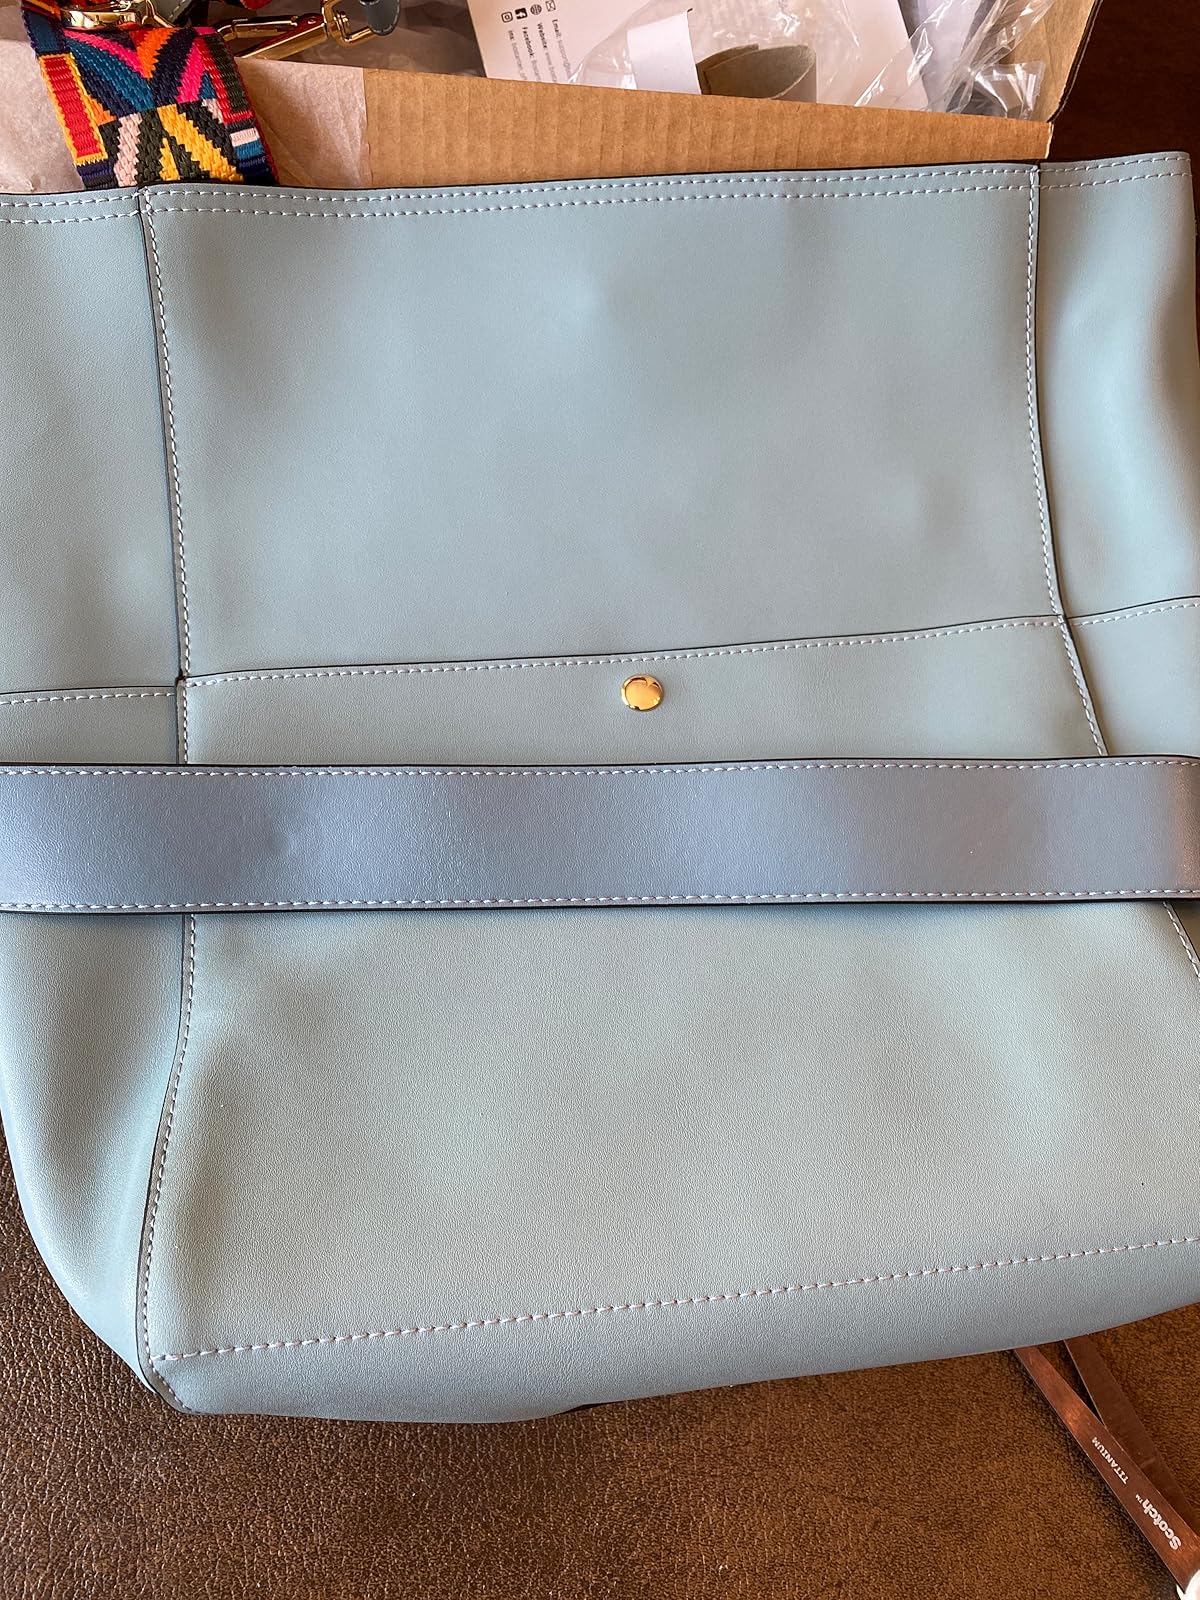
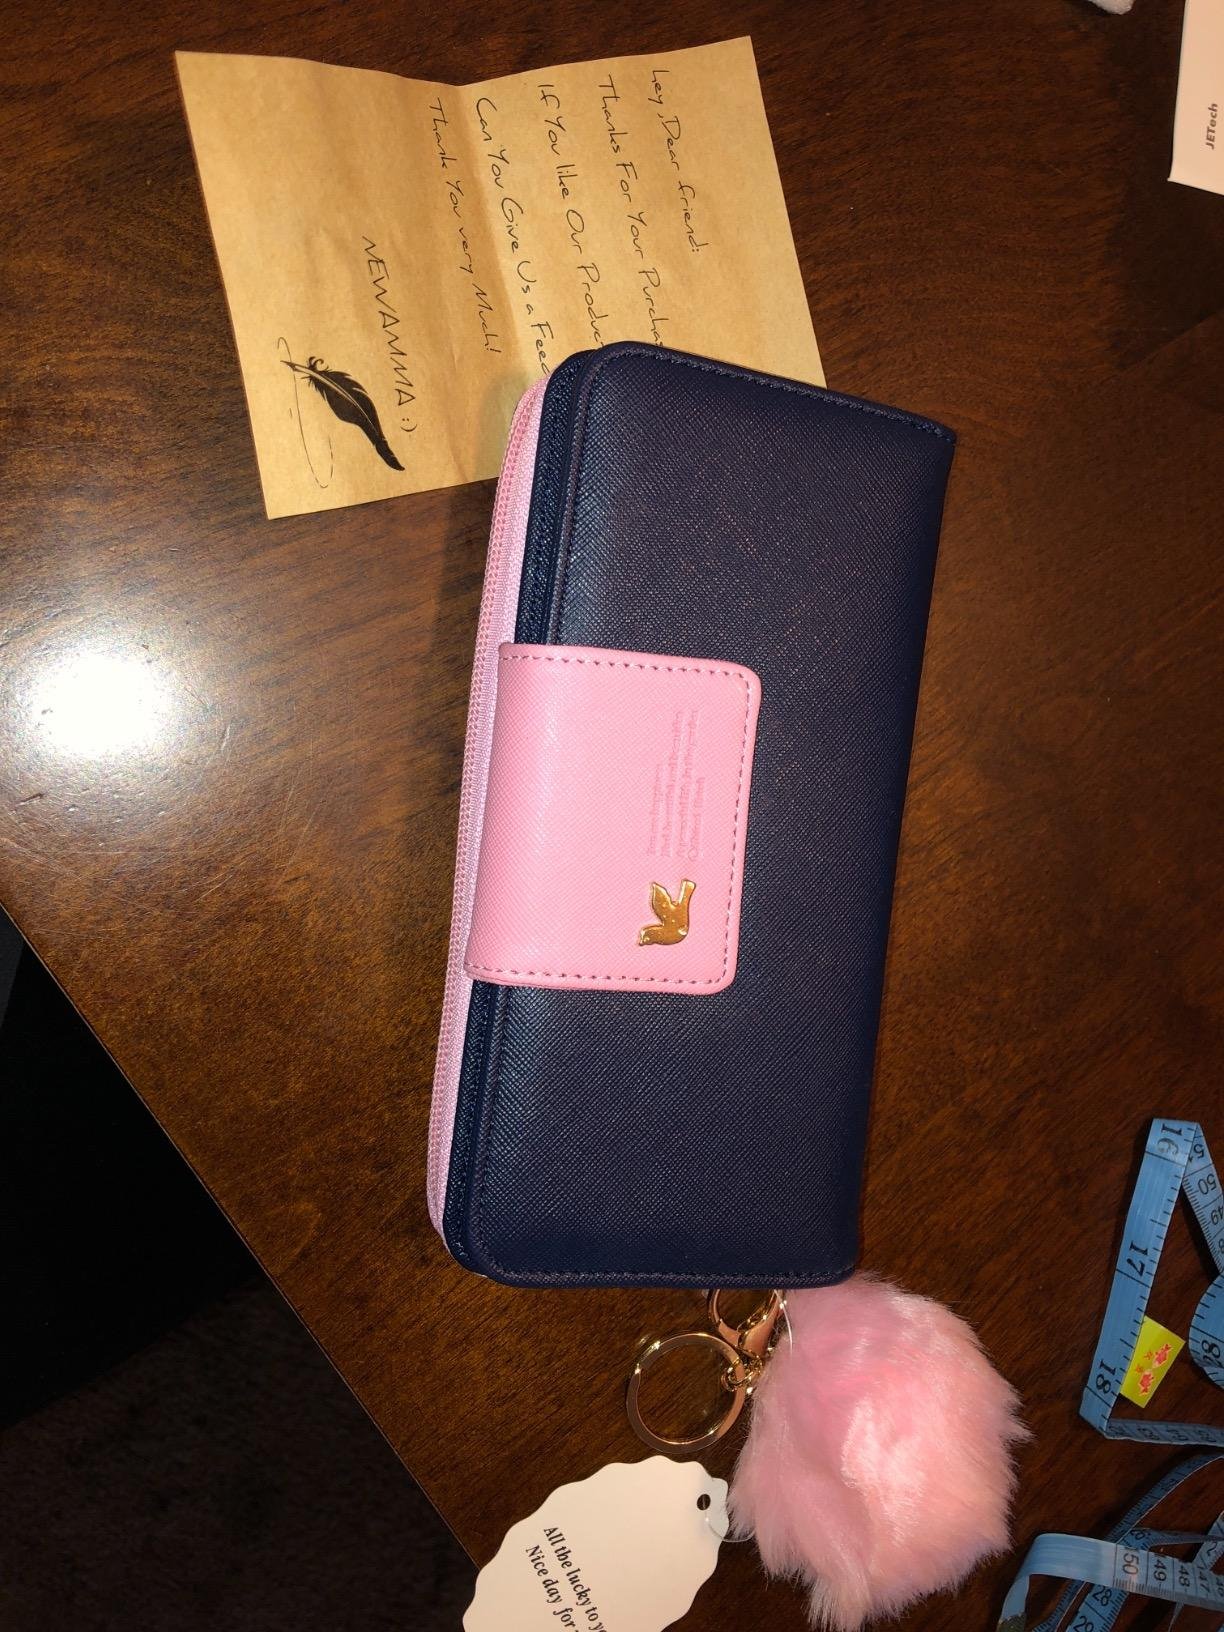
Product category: accessories_handbag
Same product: no